The Chronicles of Riddick

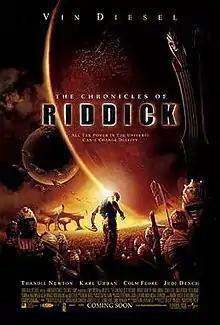
Theatrical release poster

The Chronicles of Riddick is a 2004 American science fiction action film written and directed by David Twohy. It is a sequel to "Pitch Black" (2000) and the second installment in the "Riddick" film series. Vin Diesel reprises his role as Richard B. Riddick and acts as producer, alongside Thandiwe Newton (credited as Thandie), Karl Urban, Alexa Davalos, Colm Feore, and Keith David. It follows the adventures of Riddick as he attempts to elude capture and face an invading empire.